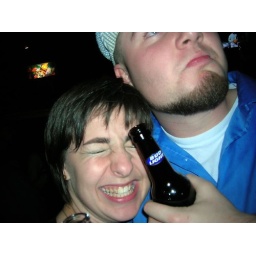
The birthday boy in the infamous London Fog hat